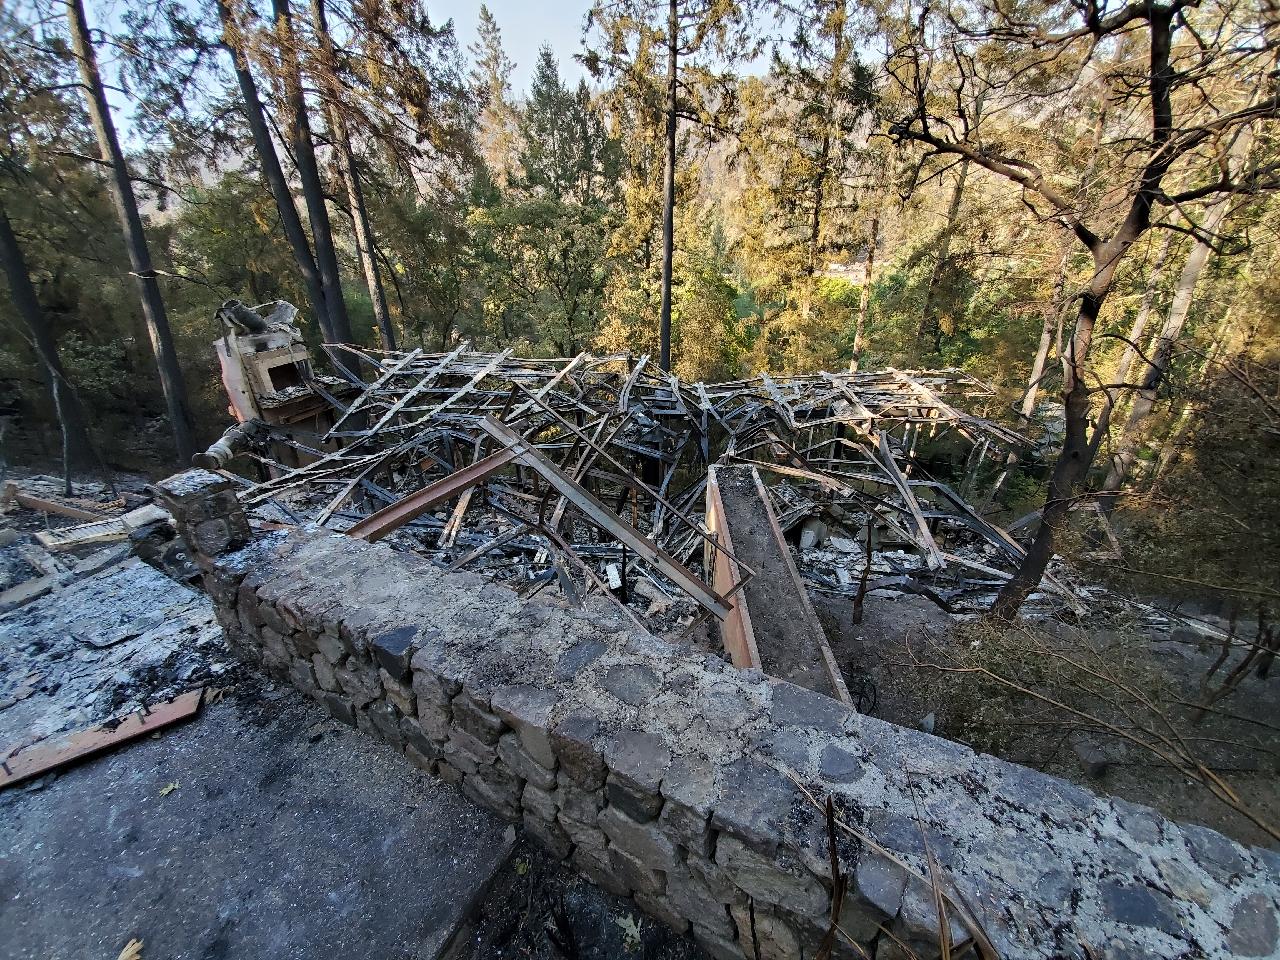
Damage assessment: destroyed